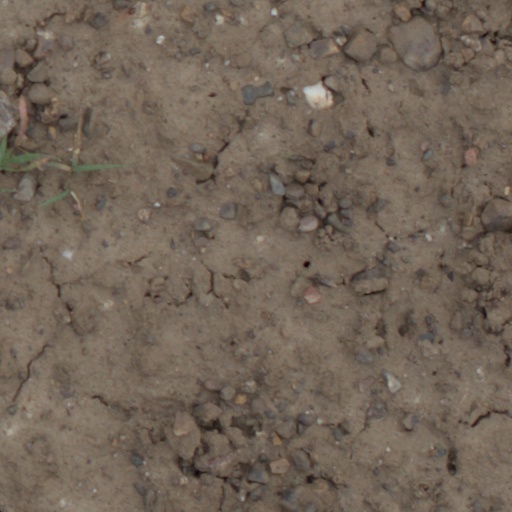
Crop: wheat